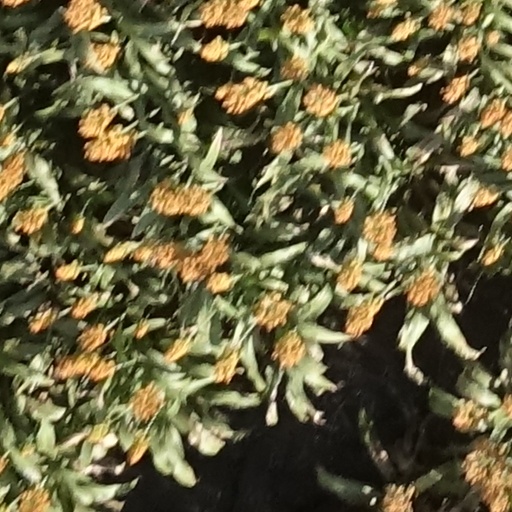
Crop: sorghum